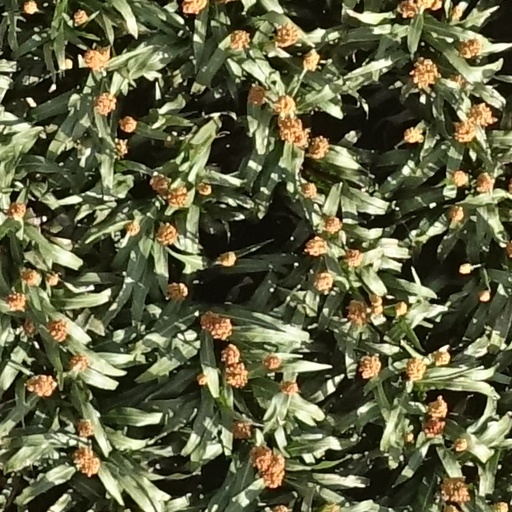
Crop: sorghum